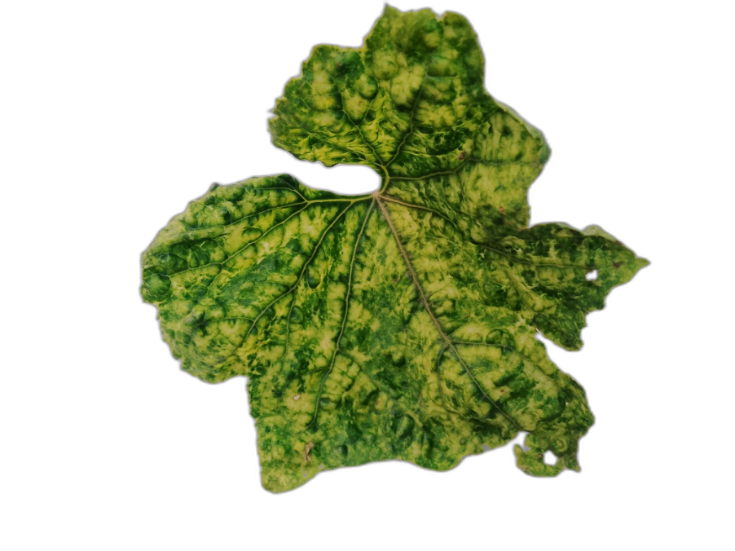
Crop: Zucchini
Label: Yellow_Mosaic_Virus